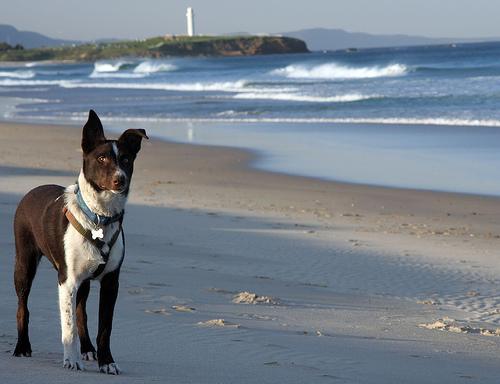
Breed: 209-n000049-kelpie